Charter of the Forest

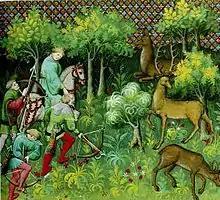
A medieval forest, from "Livre de chasse" (1387) by Gaston III, Count of Foix.

The first chapter of the charter protected common pasture in the forest for all those "accustomed to it", and chapter nine provided for "every man to agist his wood in the forest as he wishes". It added "Henceforth every freeman, in his wood or on his land that he has in the forest, may with impunity make a mill, fish-preserve, pond, marl-pit, ditch, or arable in cultivated land outside coverts, provided that no injury is thereby given to any neighbour." The charter restored the area classified as "forest" to that of Henry II's time.